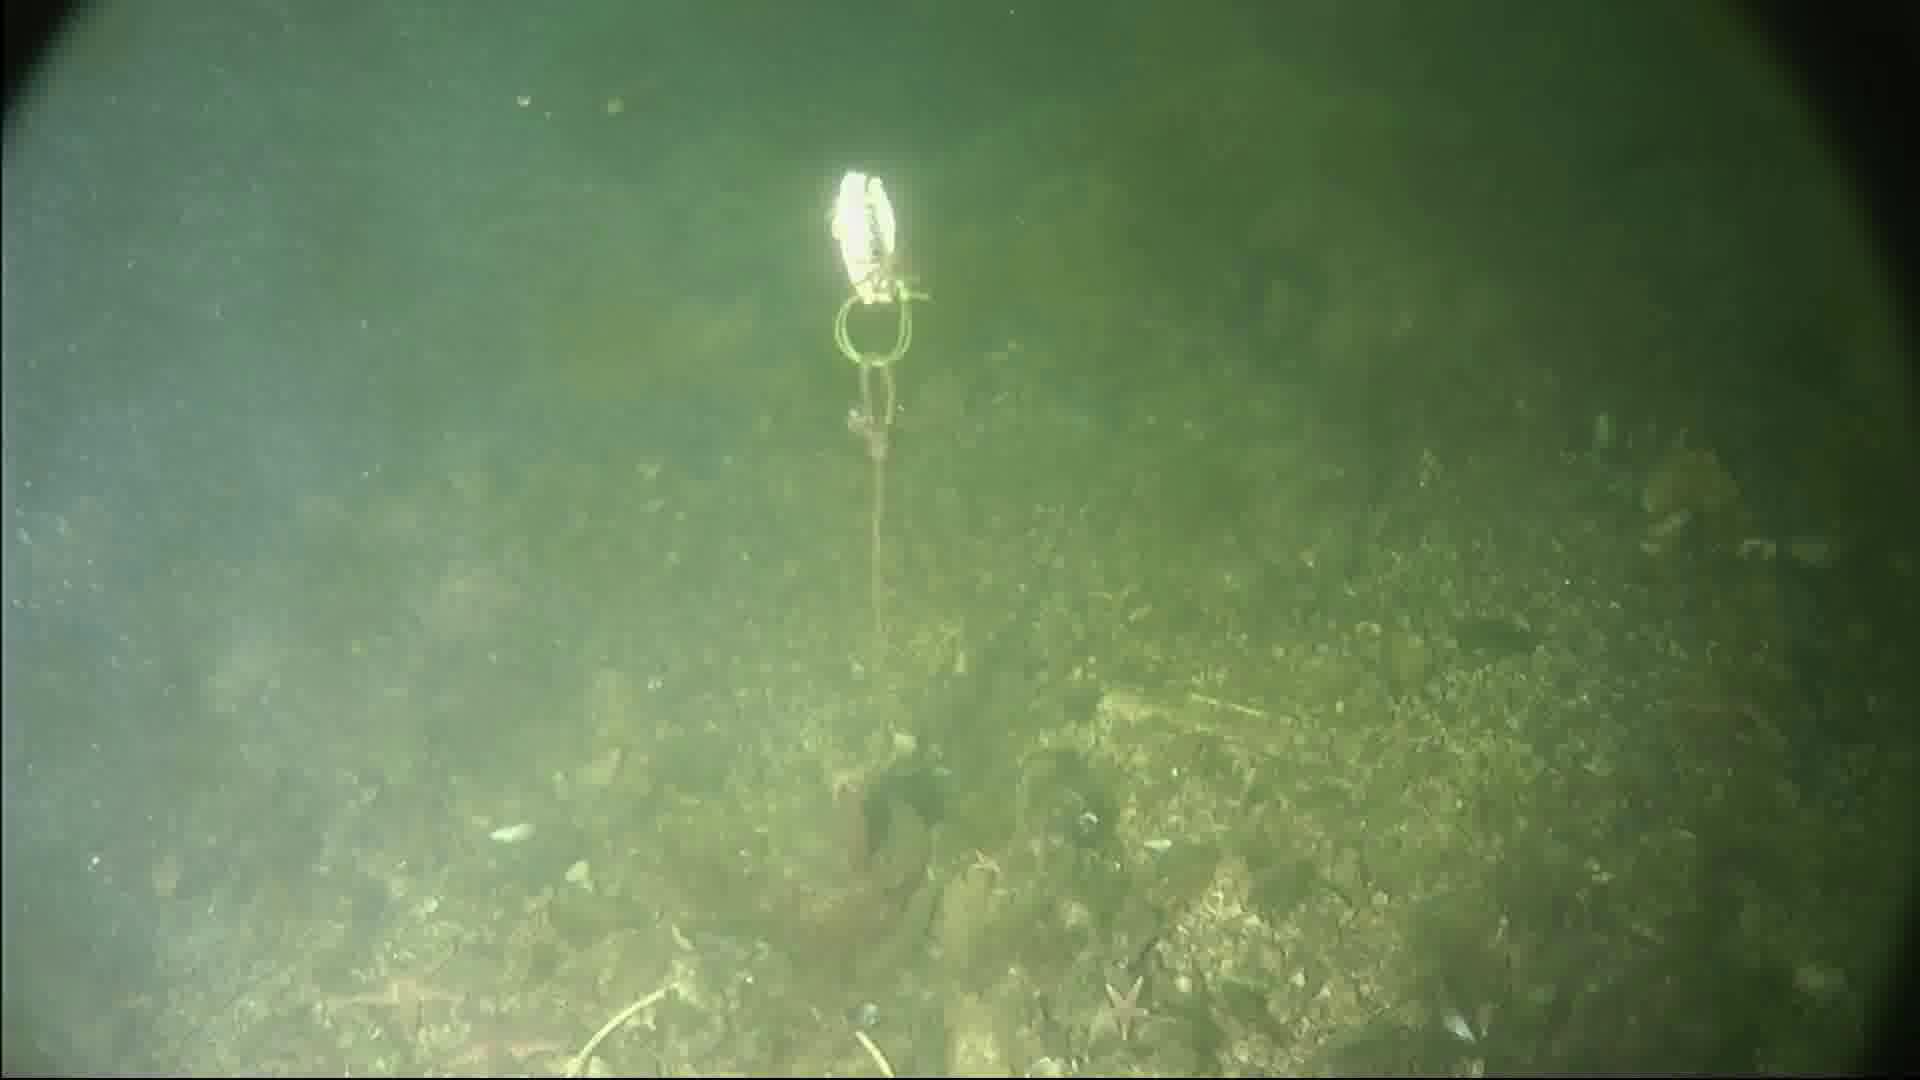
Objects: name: starfish
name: crab